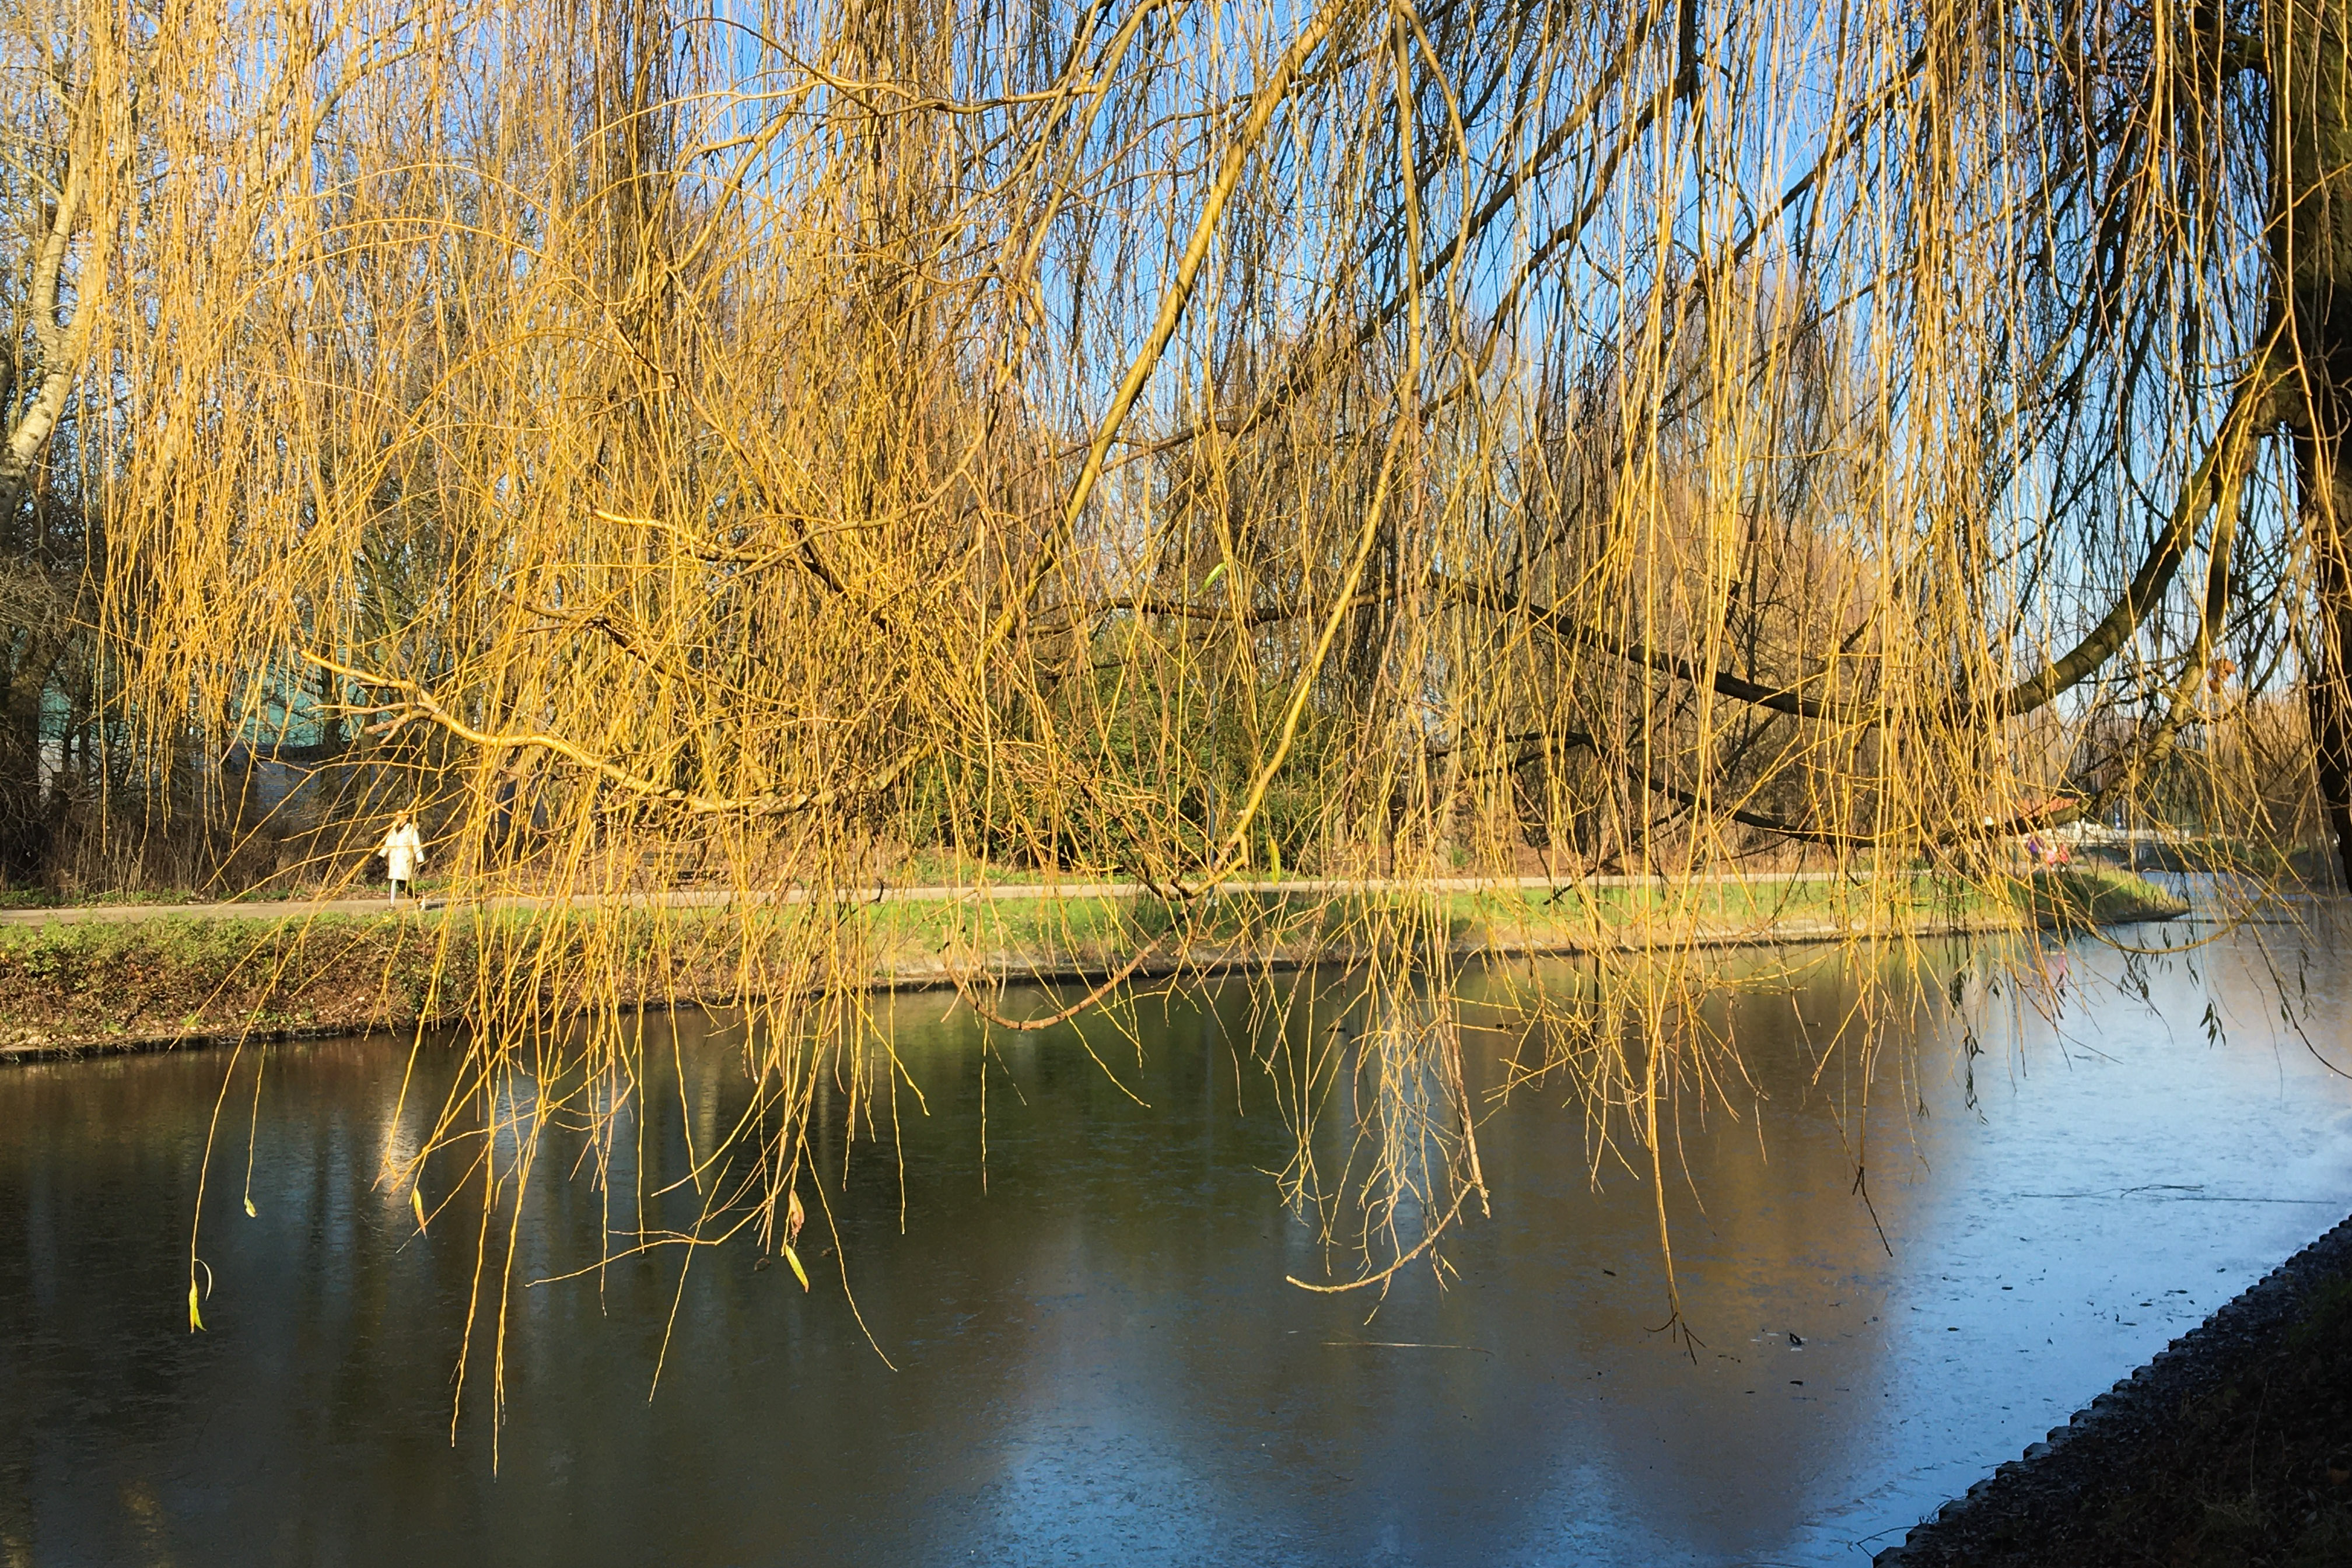
reflection, winter, lines, light, clear sky, ice, water, sky, natural landscape, wood, twig, plant, tree, trunk, lake, lacustrine plain, grass, landscape, fluvial landforms of streams, riparian zone, forest, symmetry, waterway, grass family, wetland, marsh, Freshwater marsh, wildlife, reservoir, horizon, woodland, temperate broadleaf and mixed forest, riparian forest, floodplain, pond, fen, bog, Northern hardwood forest, channel, swamp, loch, evening, plant stem, bayou, autumn, tidal marsh, birch family, willow, old growth forest